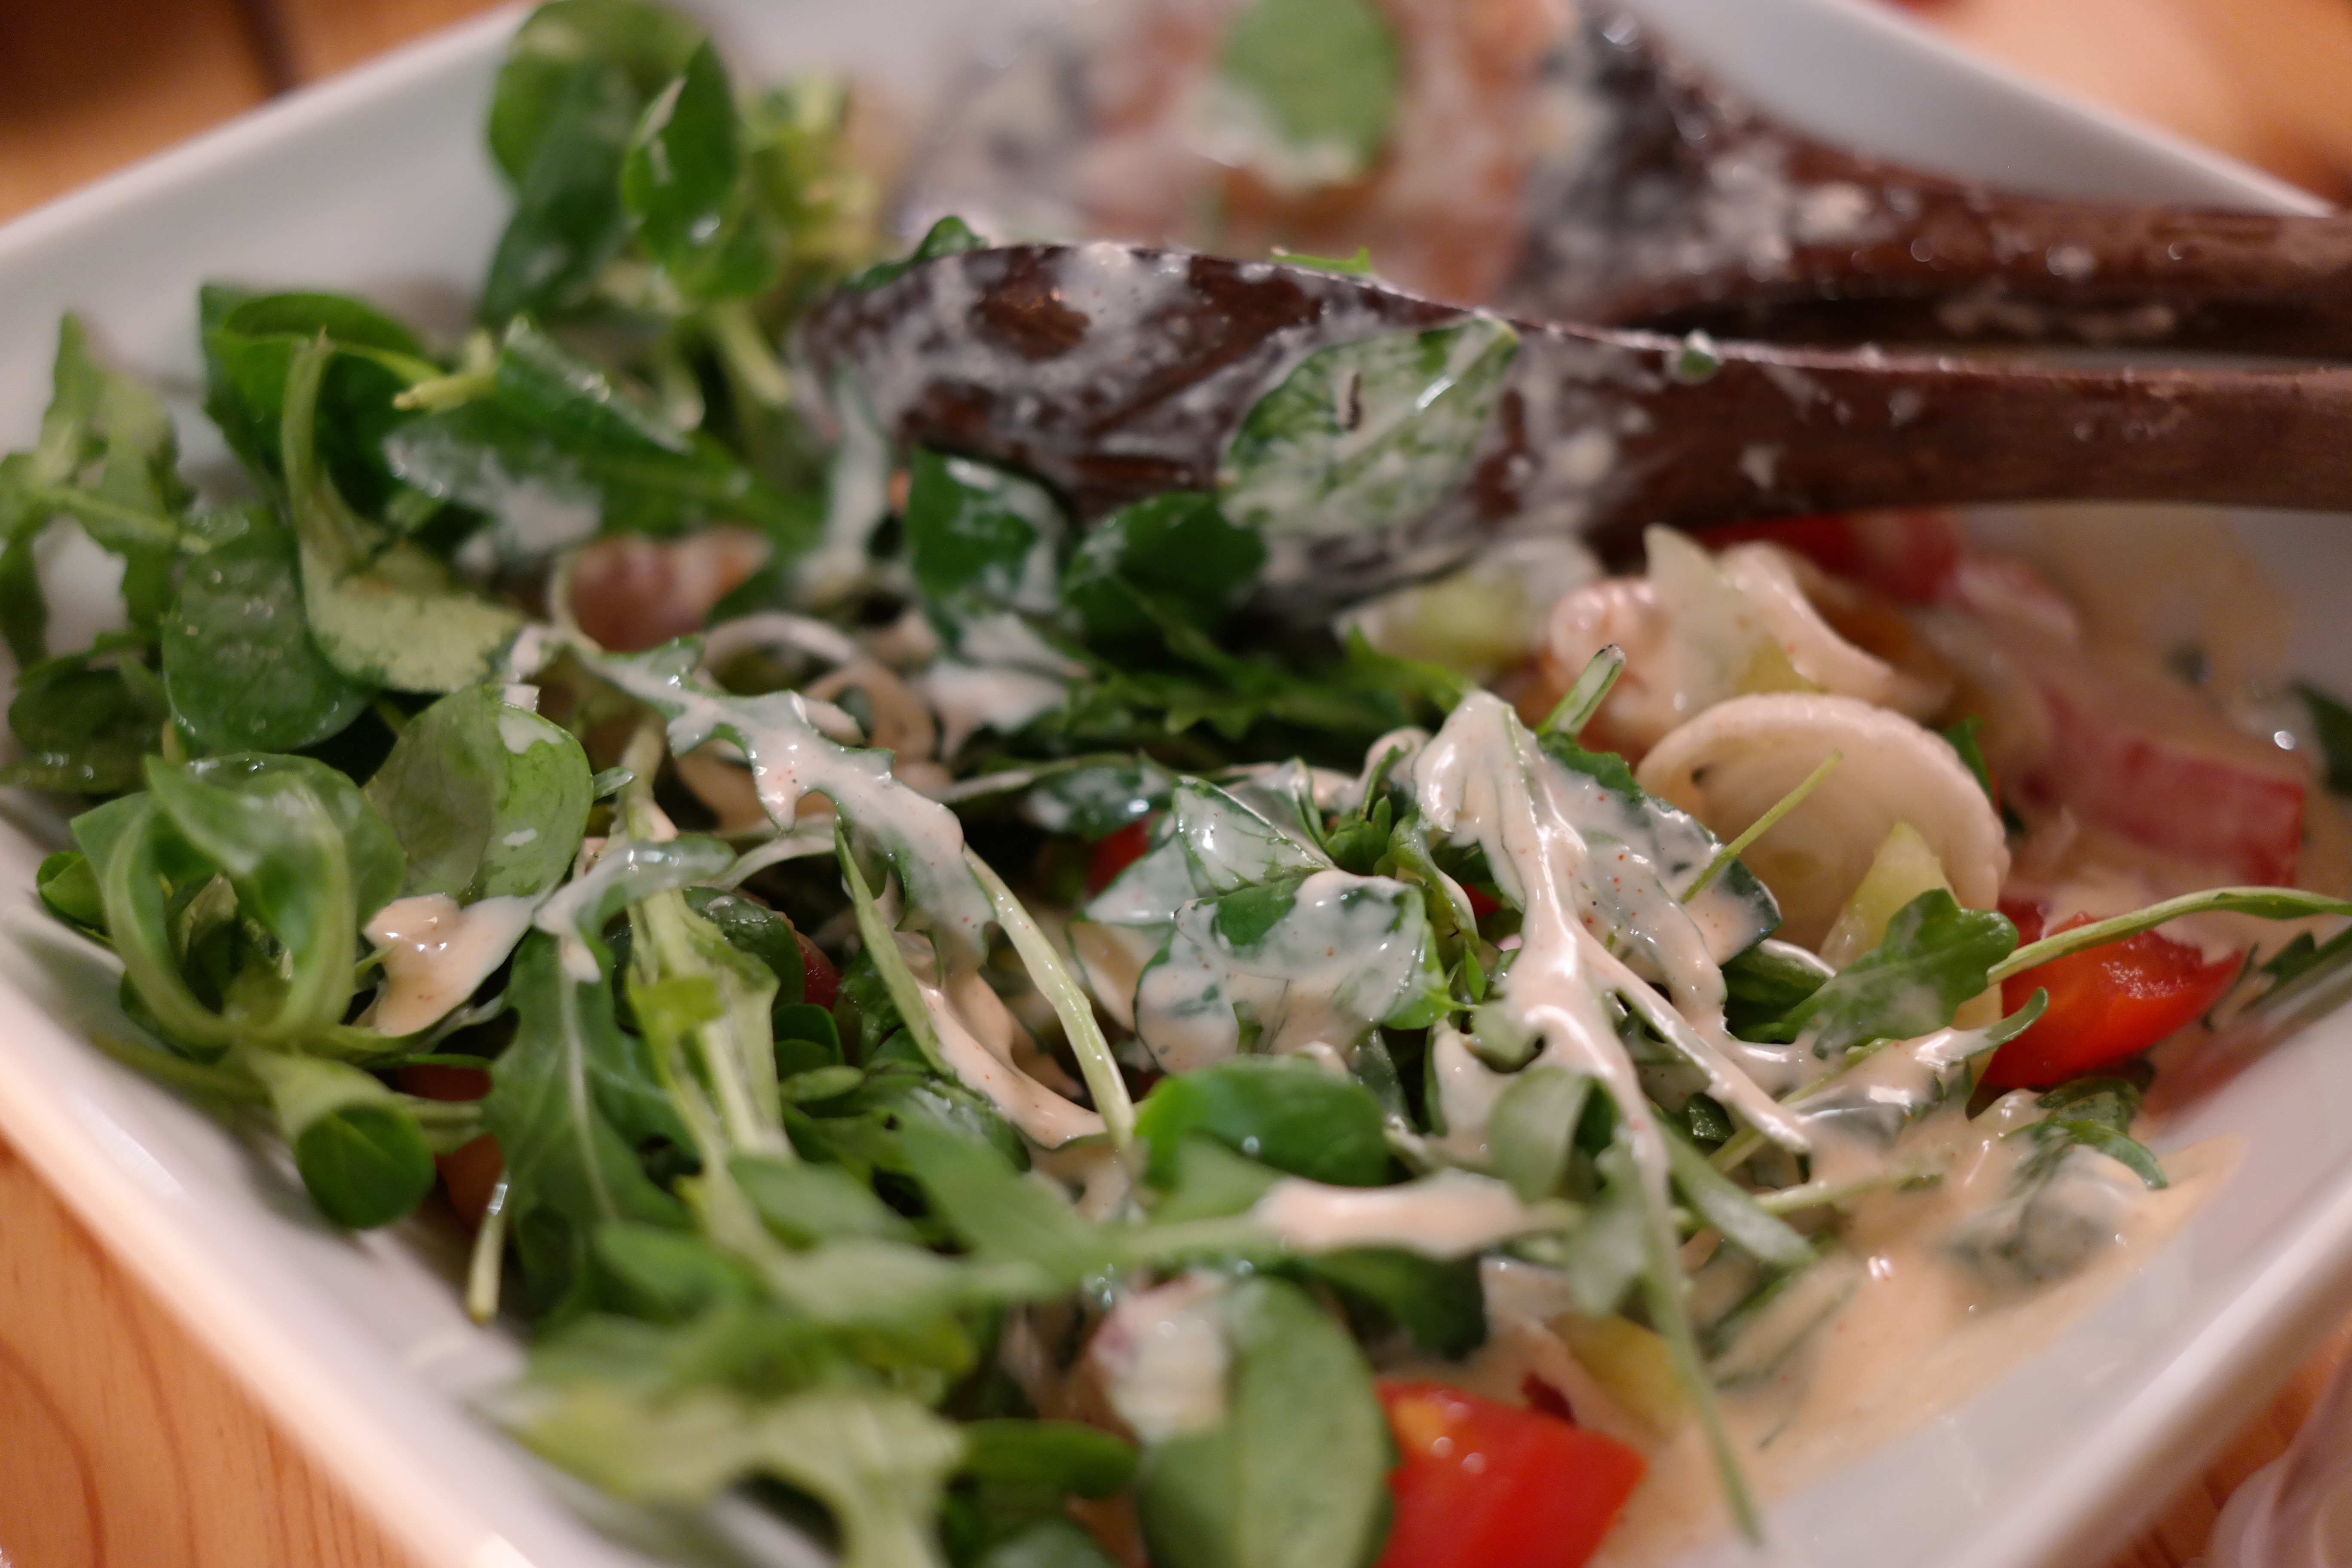
dish, meal, food, salad, green, produce, vegetable, healthy, eat, lunch, cuisine, rocket, tomatoes, starter, vitamins, frisch, onions, lamb's lettuce, arugula